Laurence Kettle

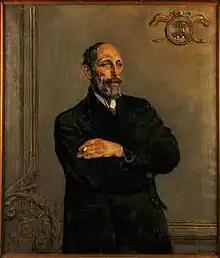
Portrait of Laurence Kettle by Seán Keating, Hugh Lane Gallery, Dublin

From 1934 until his retirement in 1950 he was a member of the board. He also applied his engineering training and judgment towards promoting the development of Irish national resources. His experience as the technical representative in Ireland of the Board of Trade Coal Department led him to give full support to all projects for the economical use of fuel. He acted on the Water Power Board of Ireland Sub-Committee from 1916 to 1918, and during the 1916 Rising was held captive by the insurgents in the College of Surgeons, before resuming his responsibilities for the city’s power supply. In 1912, he took a leading part in the formation of the Irish Volunteers, becoming secretary of its provisional committee together with Eoin MacNeill.